West Side Elevated Highway

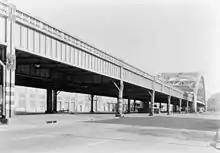
The old elevated highway, looking north towards the bridge over Canal Street

The plan was criticized by Thomas Adams, Regional Plan Association director, at the 1927 meeting of the Municipal Art Society. He disapproved of its ugliness and noise, and suggested simply clearing obstructions to the existing surface road to speed traffic. Adams instead supported a comprehensive regional plan for development in the Hudson Valley. The Fine Arts Federation also opposed the highway, saying that elevated structures were unsightly, and that if the existing street were cleared a new highway might not be required.